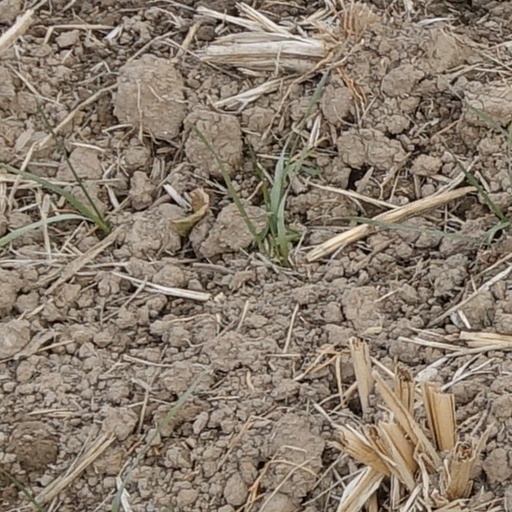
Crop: wheat